List of birds of Malta

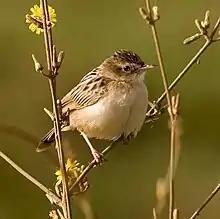
Zitting cisticola, has bred since the 1970s.

Falconidae is a family of diurnal birds of prey. They differ from hawks, eagles and kites in that they kill with their beaks instead of their talons.